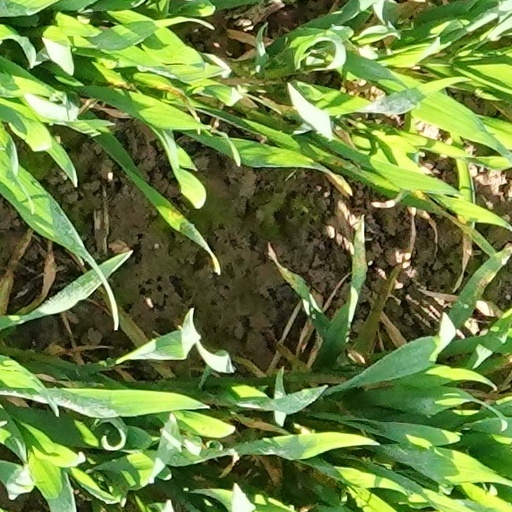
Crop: wheat